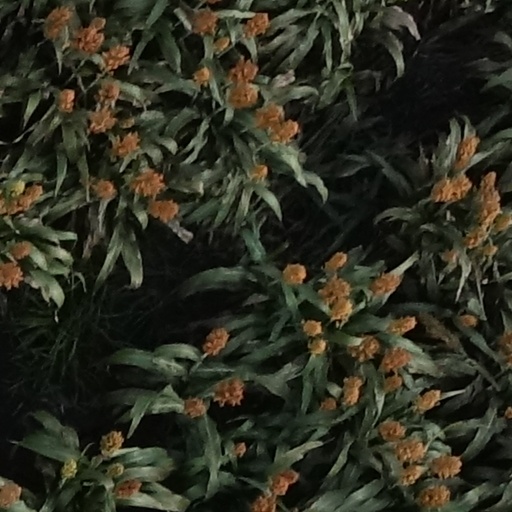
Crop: sorghum